Kilmarnock F.C.

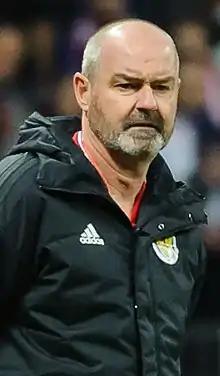
Steve Clarke, appointed manager in 2017, led the club to 3rd place in the 2018–19 Scottish Premiership and secured a place in the 2019–20 UEFA Europa League

During a club meeting on 3 March 1873, a letter from Queen's Park asked Kilmarnock F.C. if they were interested in attending a meeting at the Dewar Hotel in Glasgow on 13 March 1873 to discuss the formation of a Scottish Football Association playing to football association rules, with the possibility of purchasing a cup for the winner of a knock out competition to take place later in 1873. Kilmarnock had long previously turned Queen's Park's requests down in the past, however, a favourable letter was returned to the team, informing the club that Kilmarnock were unable to send a representative to the meeting in Glasgow on 13 March 1873 due to having a committee meeting on the scheduled date, but advised that they were willing to join the Scottish Football Association, pledging to pay the 5 shillings membership fee and donate £1 towards the purchase of a cup for the knock-out competition. The first game played by Kilmarnock under football association rules was in the 1873–74 season. The club suffered a drastic decline in membership numbers following a fall out with their landlord at Holm Quarry, after the club wished to move back to Dundonald Road. Kilmarnock Football Club were one of the founding members of the Ayrshire Football Association which formed in May 1877. By the 1880s, Kilmarnock Football Club had established themselves as the premier club in Ayrshire.